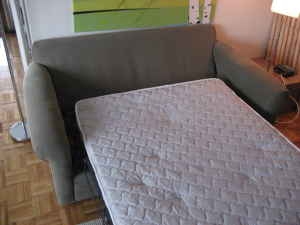
Room type: bedroom